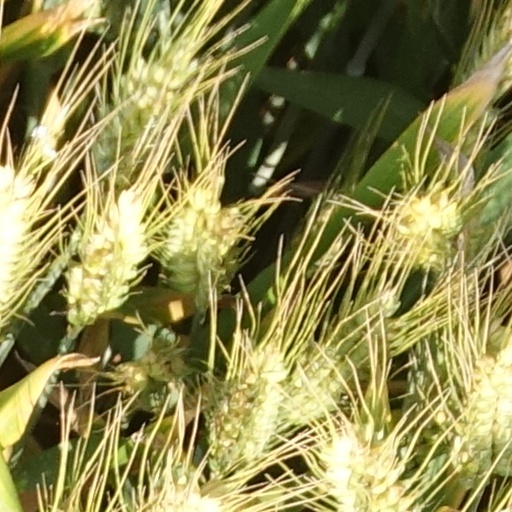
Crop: wheat